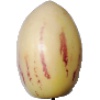
Label: pepino